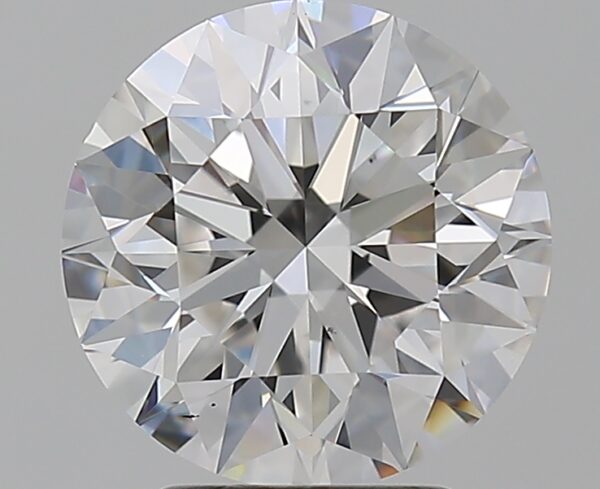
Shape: round
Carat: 3
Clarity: VS1
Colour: F
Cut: EX
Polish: EX
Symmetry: EX
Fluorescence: N
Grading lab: GIA
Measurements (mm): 9.15 x 9.19 x 5.78